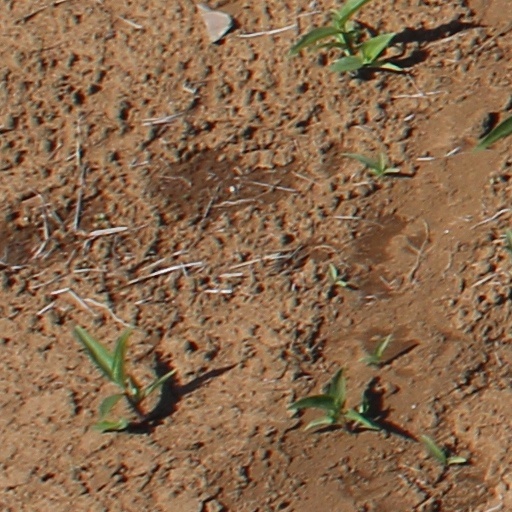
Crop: wheat